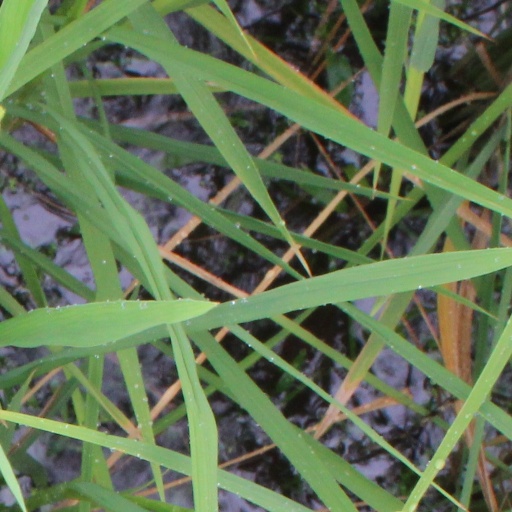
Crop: rice